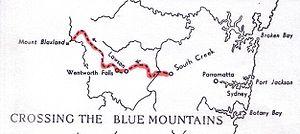
Gregory Blaxland est un explorateur britannique.
L'exploration de l'Australie par les Européens se fit progressivement, en plusieurs vagues d'expéditions terrestres et maritimes. On croit souvent que l'Australie a été découverte par le lieutenant de la Royal Navy James Cook en 1770, mais il n'est en fait qu'un explorateur parmi beaucoup d'autres qui avaient découvert le continent et l'avaient abordé bien avant, et même 170 ans auparavant pour le premier d'entre eux, Cristóvão de Mendonça. Pour autant, l'exploration de l'Australie ne se termine pas avec James Cook : après l'installation de la première colonie, il faudra plus d'un siècle pour que l'ensemble du continent soit connu des Européens.